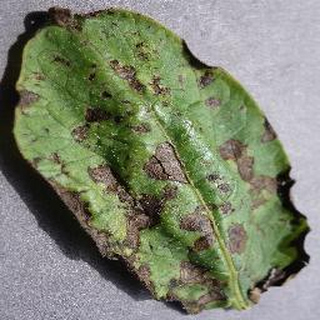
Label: potato_early_blight